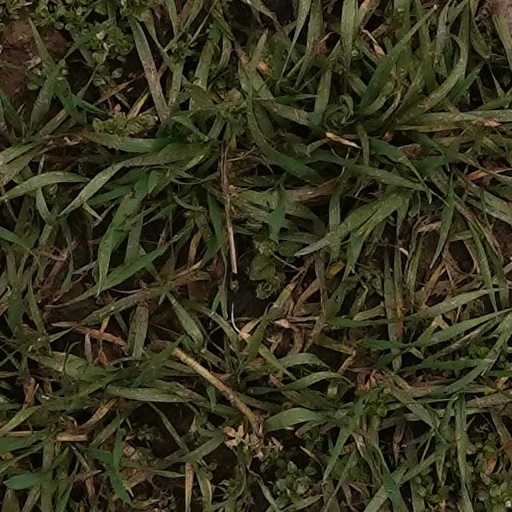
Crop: wheat